Petras Vileišis

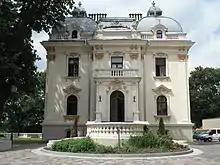
Vileišis Palace in Antakalnis

In 1899, Vileišis semi-retired from the railroad construction and moved to Vilnius. His savings were at least 830,000 Russian rubles. His wealth made him a prominent citizen of Vilnius and was elected to the city duma in 1901–1905. He was friends with many nobles and government officials, including the Governor-General of Vilnius. He used his wealth to finance Lithuanian activities and to build his palatial home, known as the Vileišis Palace, in Antakalnis suburb. The palace was designed by August Klein in Neo-Baroque style and, according to Juozas Tumas-Vaižgantas, cost some 250,000 Russian rubles. Vileišis also established an ironwork factory near the Vilnius Railway Station (present-day Paneriai Street). It produced various industrial items (cisterns, caissons, parts for iron bridges, railroad switches, etc.) and smaller consumer products (fences, memorial crosses, lanterns, etc.). Majority of its business came from Russian government contracts. Larger projects included parts for a bridge across the Snov on the Libau–Romny Railway, bridges along the road Vitebsk–Orsha and railroad Grodno–Masty. Its larger projects in Vilnius included the metal framework for the , parts for the Žvėrynas Bridge, and decorative elements for the Vileišis Palace. The factory employed some 120–150 workers who were almost exclusively Lithuanian even though many of them had no technical education or experience. It was a way to increase the number of Lithuanians in the city. Reportedly, the factory was not profitable and was reorganized into Vilija in 1911.